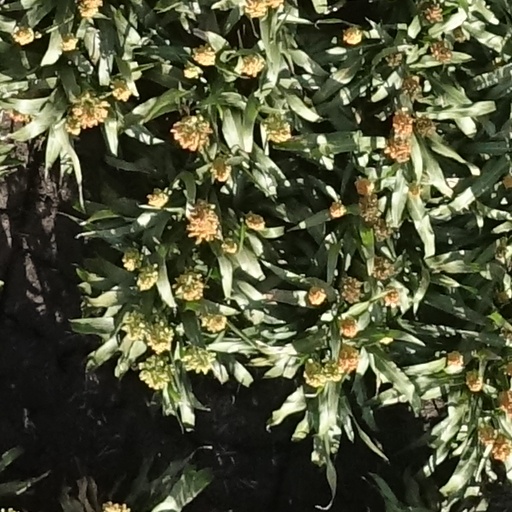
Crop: sorghum